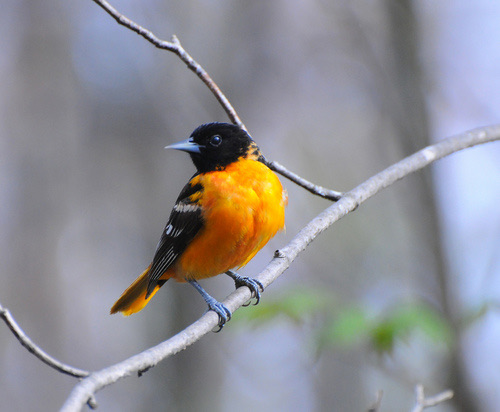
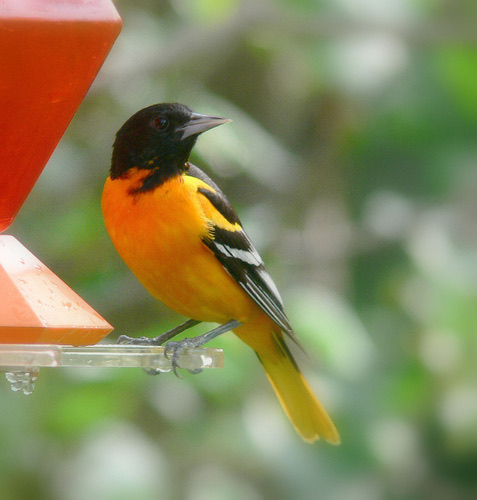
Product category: misc
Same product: yes